Zambian Air Force

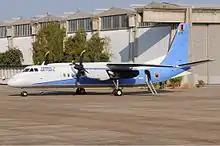
Zambian Air Force MA60

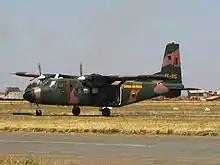
Zambian Air Force Harbin Y-12

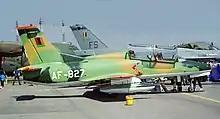
Zambian Air Force Hongdu K-8

Commands are typically under the leadership of an Air Officer Commanding (AOC) who holds a rank of Brigadier General.